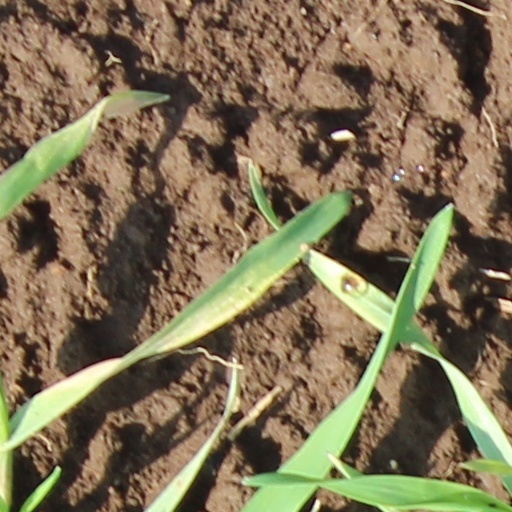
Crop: wheat